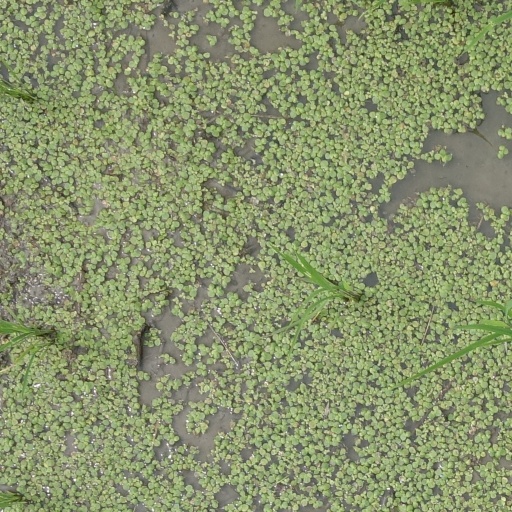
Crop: rice